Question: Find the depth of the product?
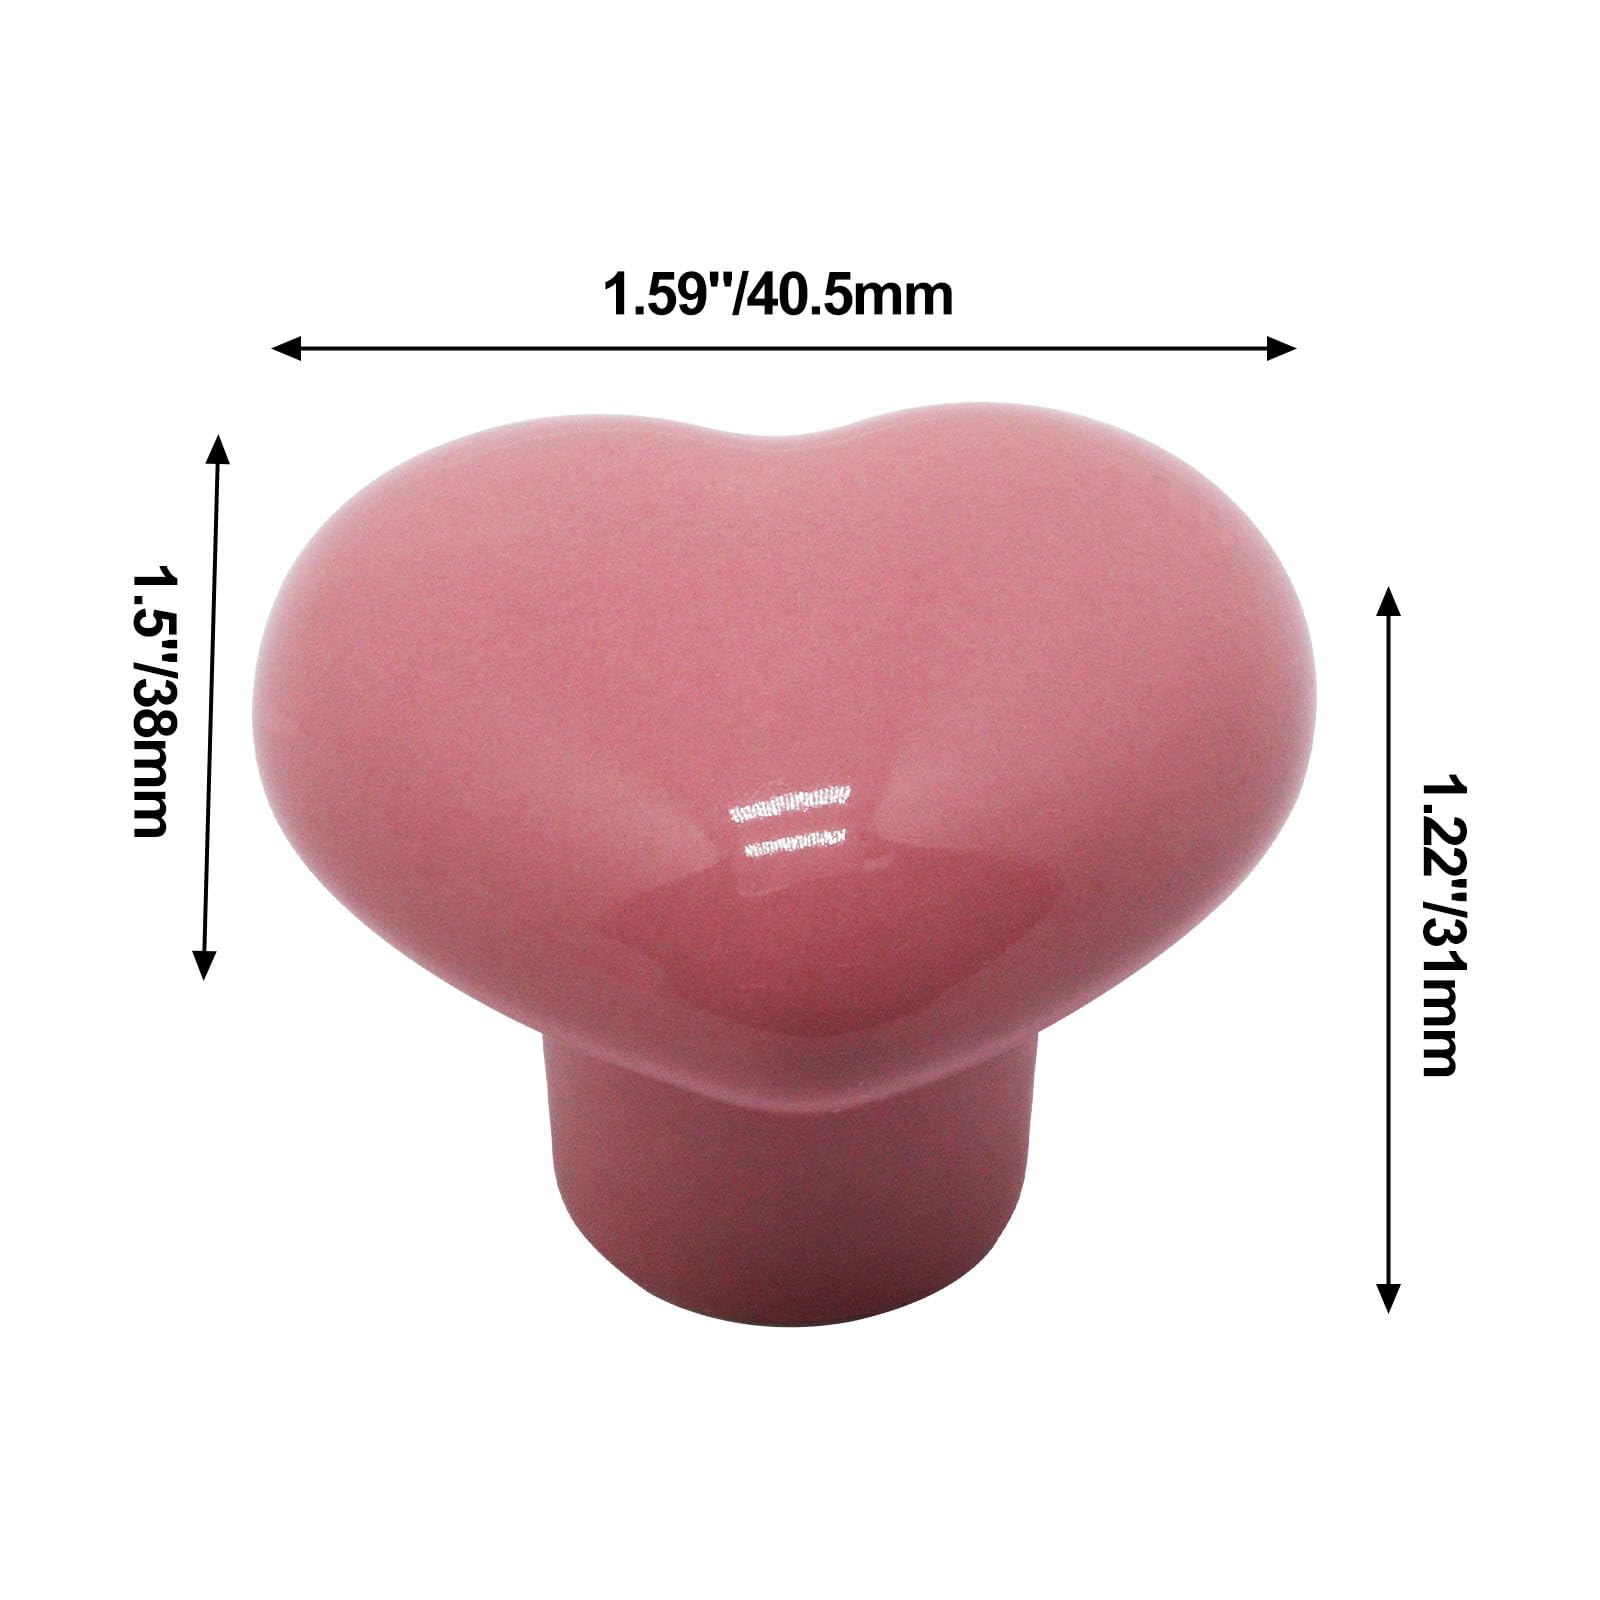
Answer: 40.5 millimetre